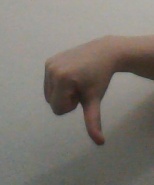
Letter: waw